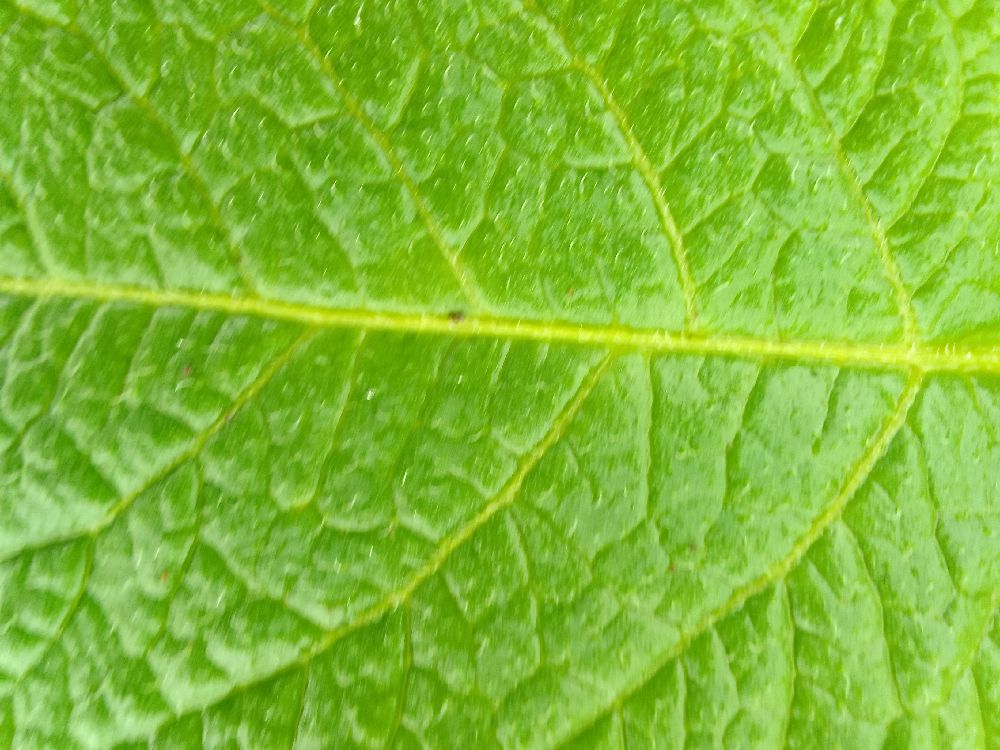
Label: Healthy